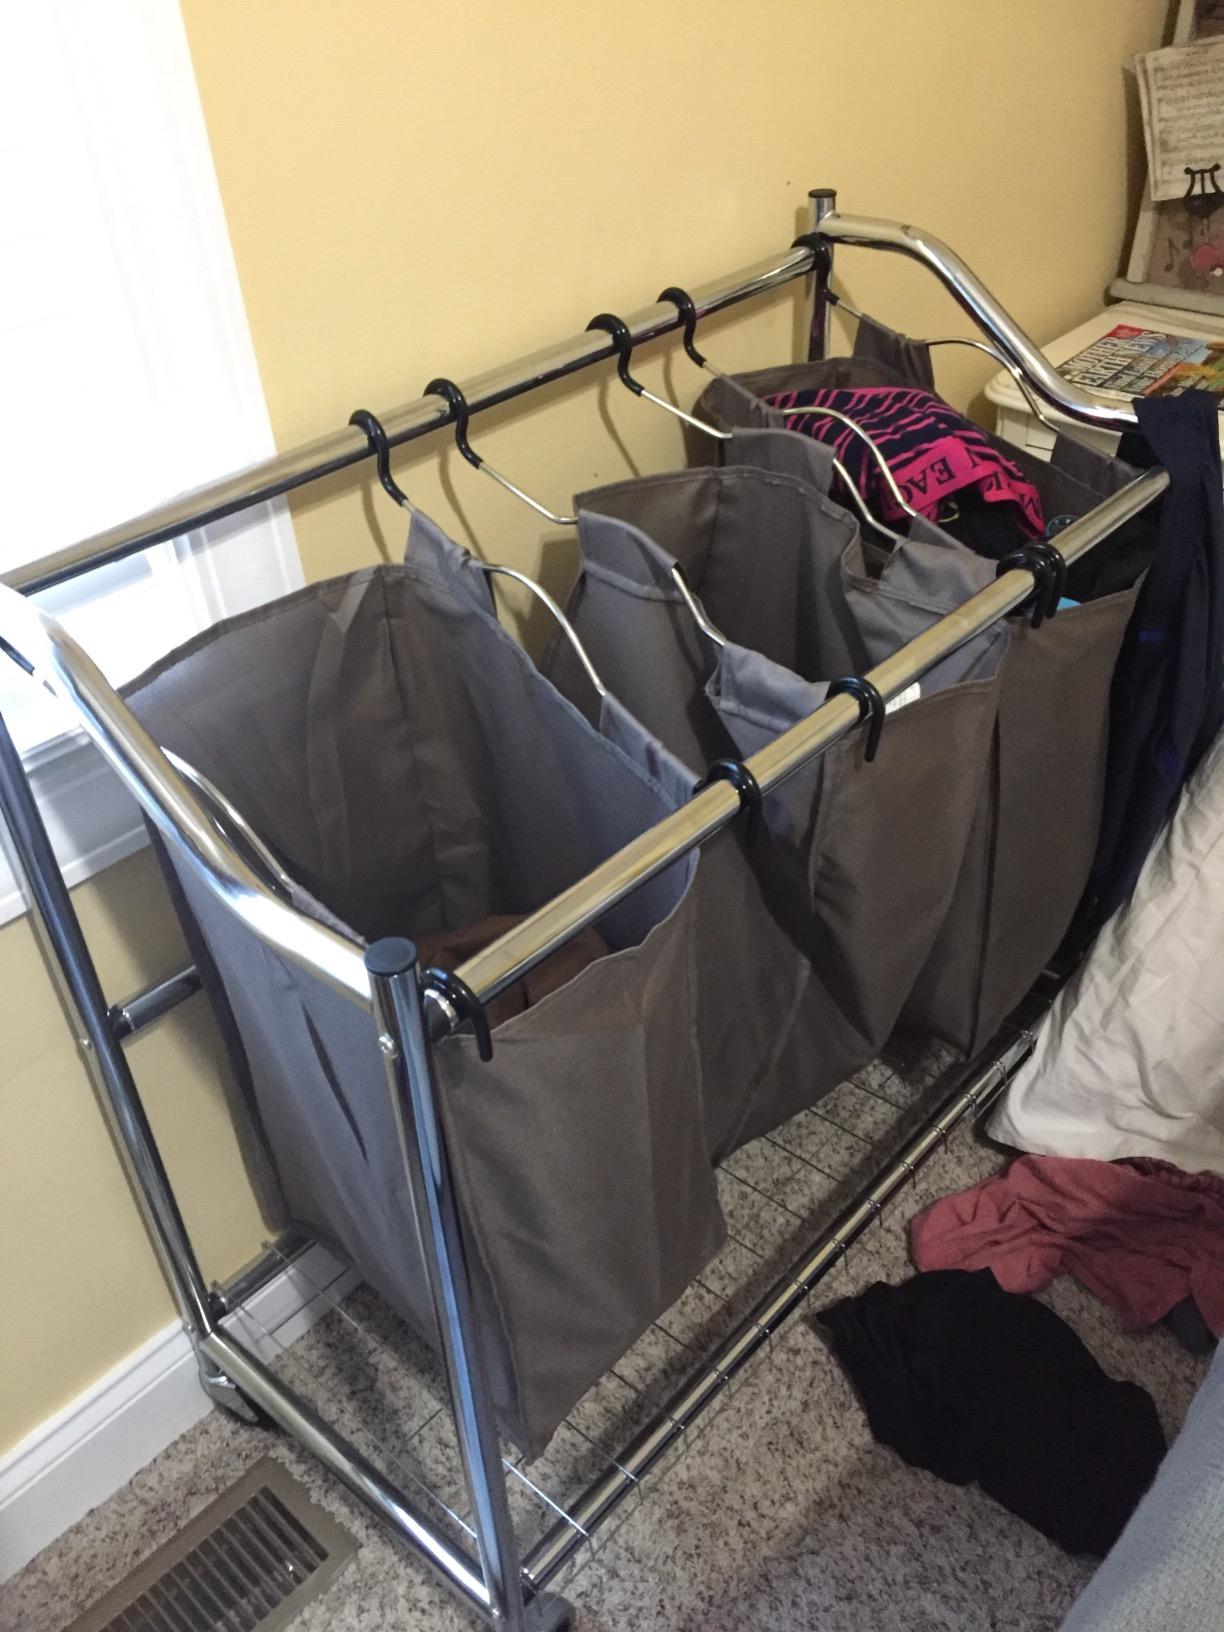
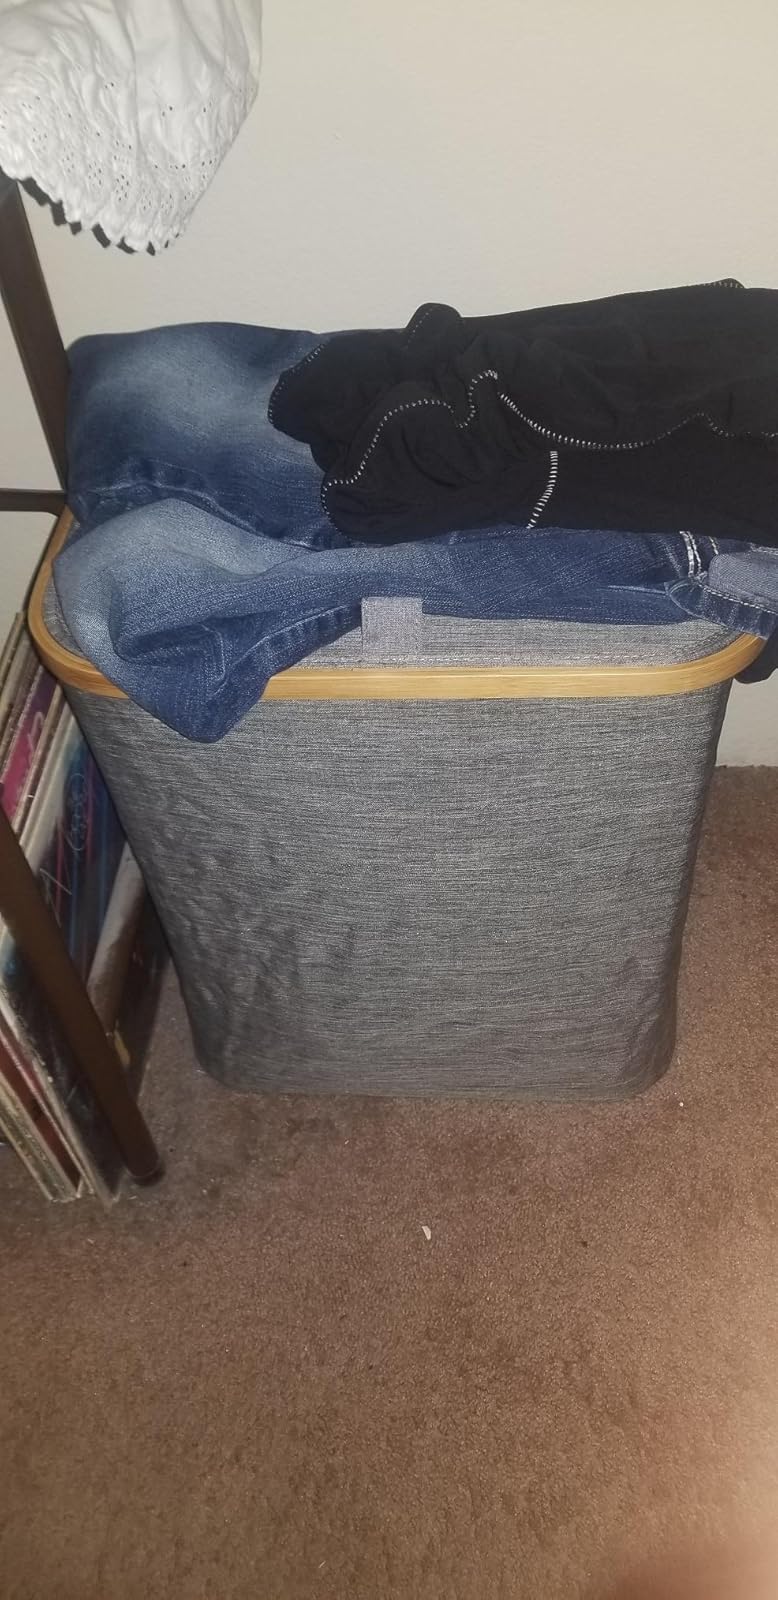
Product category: items_hamper
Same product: no